The King of Braves GaoGaiGar Final

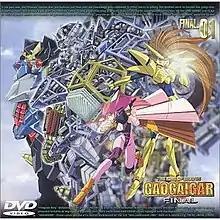
Cover art from the DVD release

is a Japanese OVA anime series produced by Sunrise that is the direct sequel to the 1997 anime television series "The King of Braves GaoGaiGar" and the first "Brave" metaseries officially funded by Bandai following the acquisition of Sunrise. The series is directed by Yoshitomo Yonetani and written by Fuyunori Gobu and Yuichiro Takeda. It was released in Japan from January 21, 2000 to March 21, 2003, with a total of 8 episodes. A 12-episode TV re-imagining, with the subtitle Grand Glorious Gathering was broadcast on TV Tokyo from April 11, 2005 to June 27, 2005. A crossover sequel light novel, which focuses on the unused concept of the series, was released on Sunrise's "Yatate Bunko" imprint on September 30, 2016.